National Museum of Anthropology (Mexico)

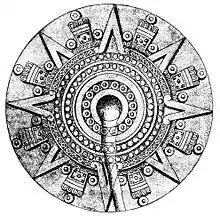
Top View of the Stone of Tizoc. The stone is currently in the National Museum of Anthropology.

At the end of the 18th century, by order of the viceroy of Bucareli, the items that formed part of the collection by Lorenzo Boturini — including the sculptures of Coatlicue and the Sun Stone — were placed in the Royal and Pontifical University of Mexico, forming the core of the collection that would become the National Museum of Anthropology.